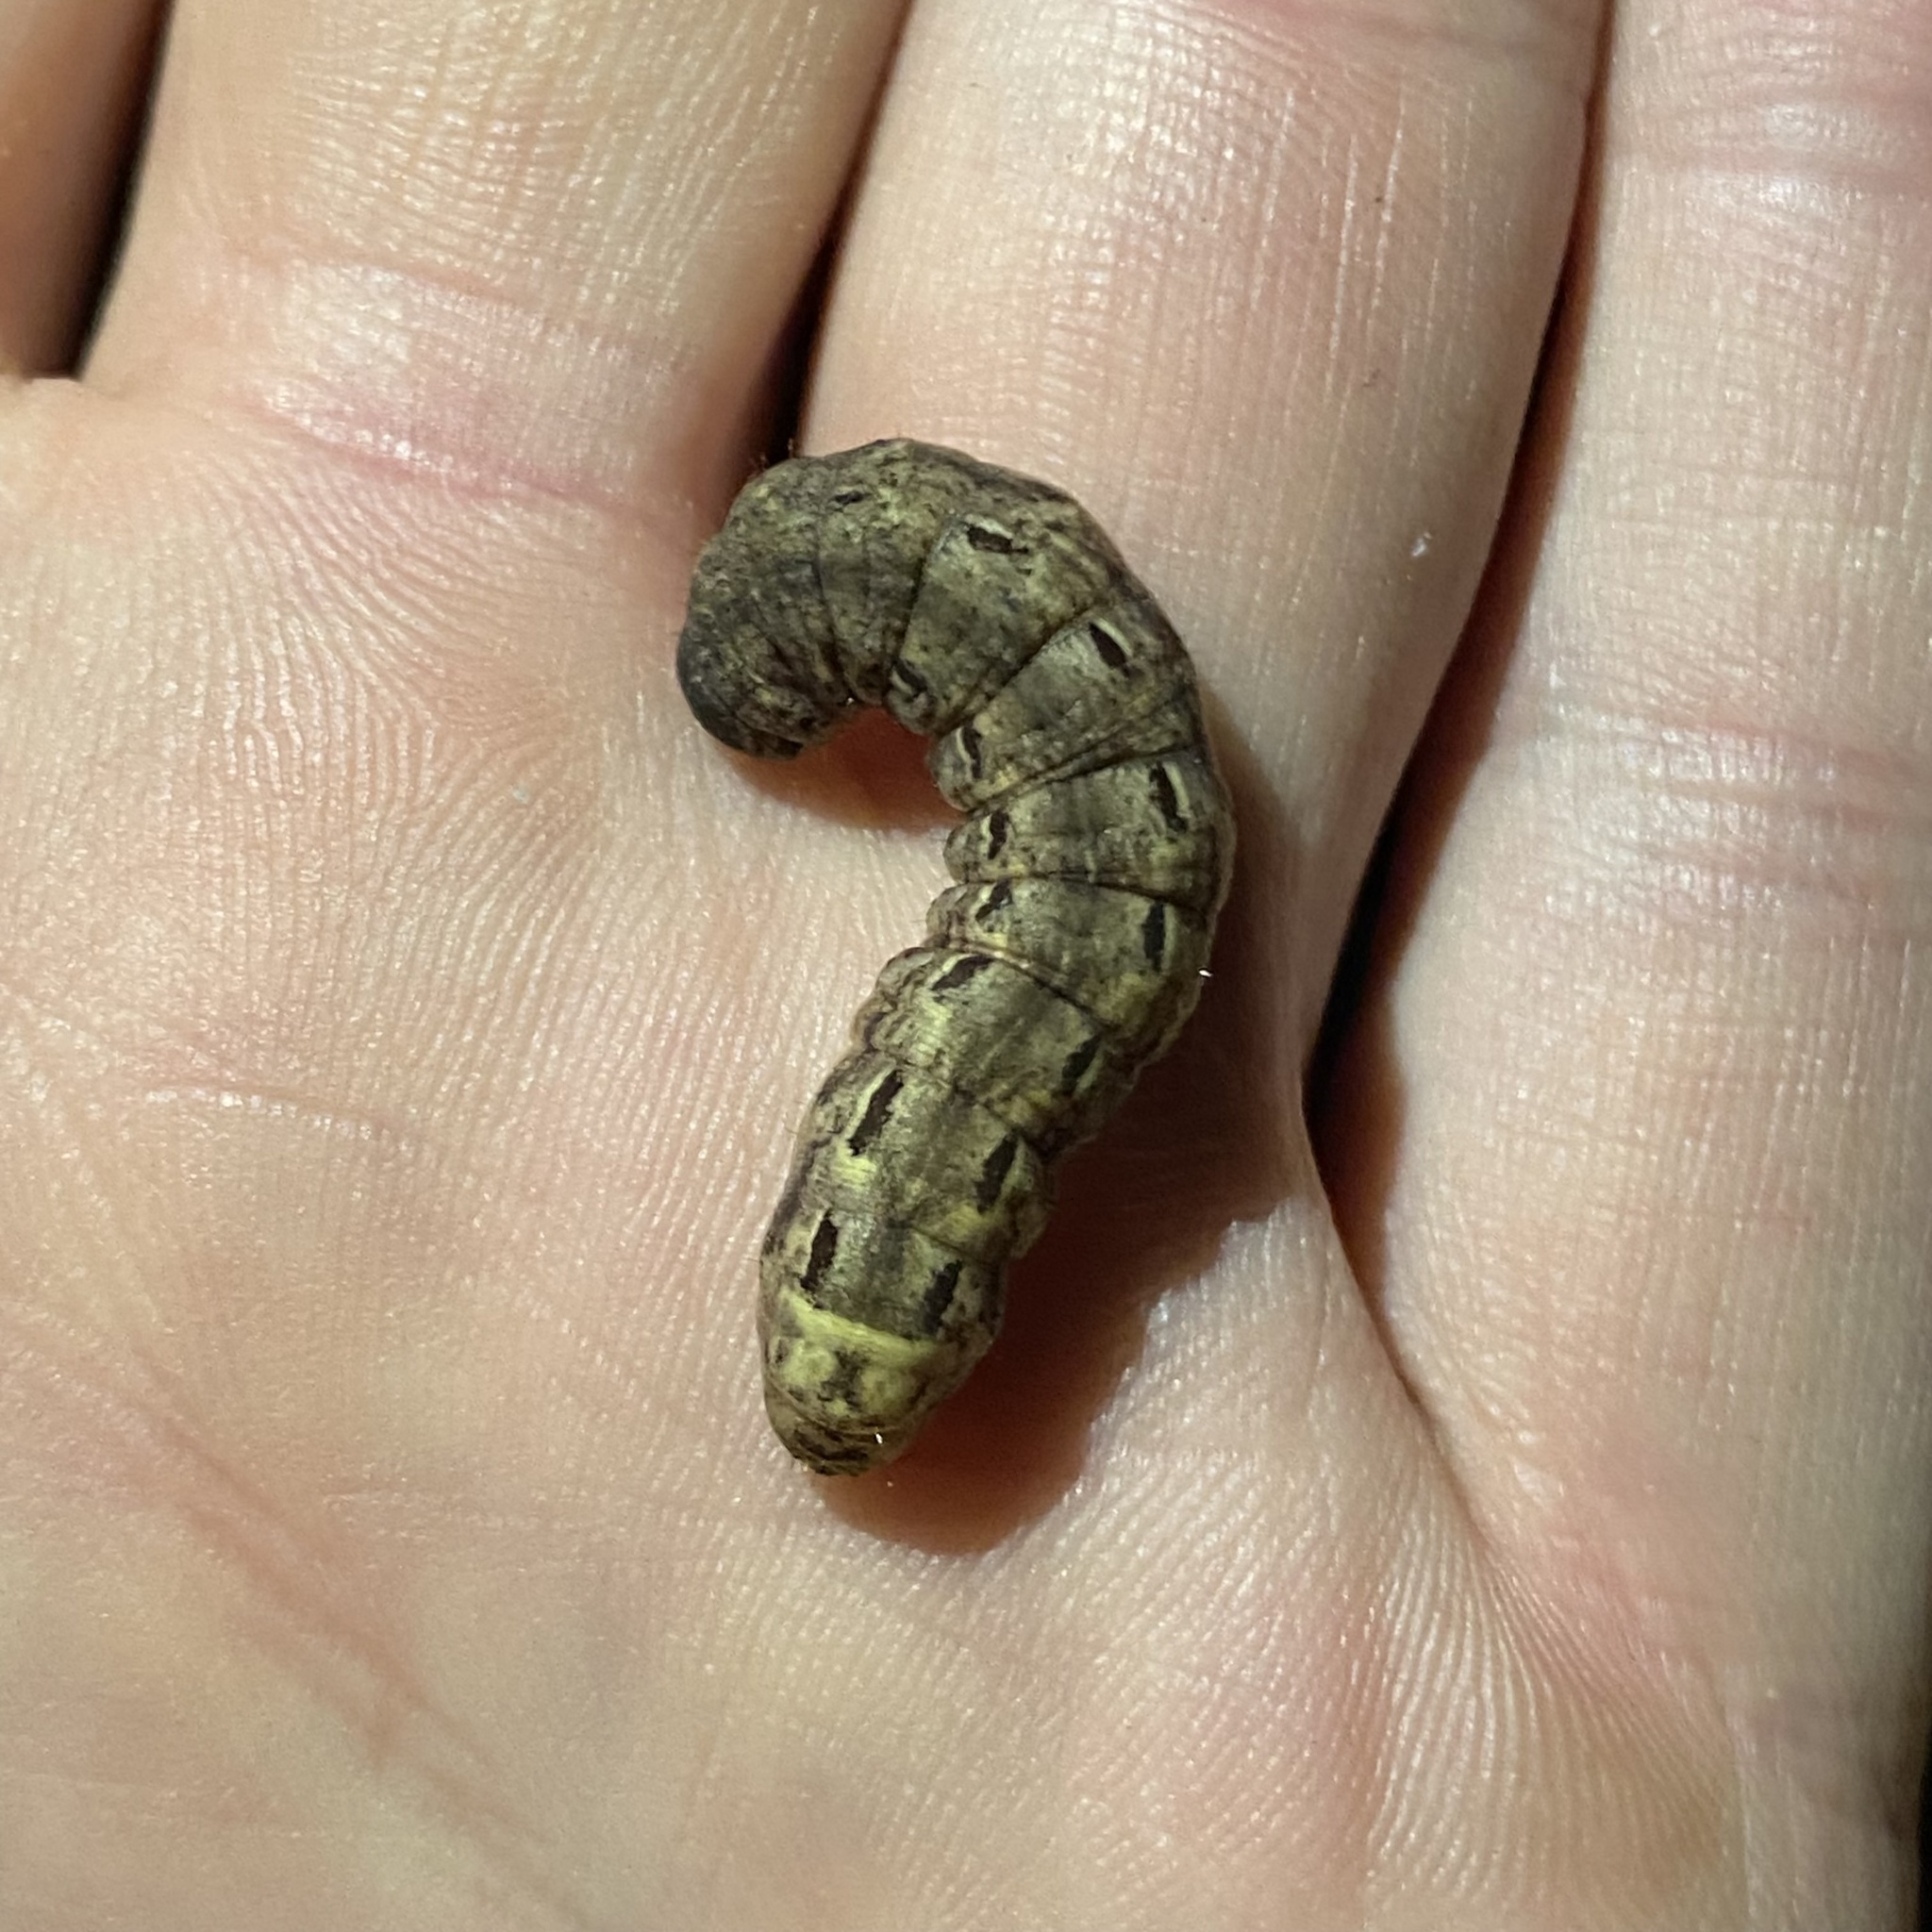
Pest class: cutworms